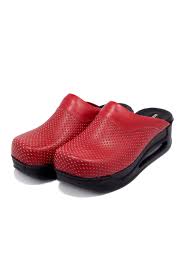
Label: Clog